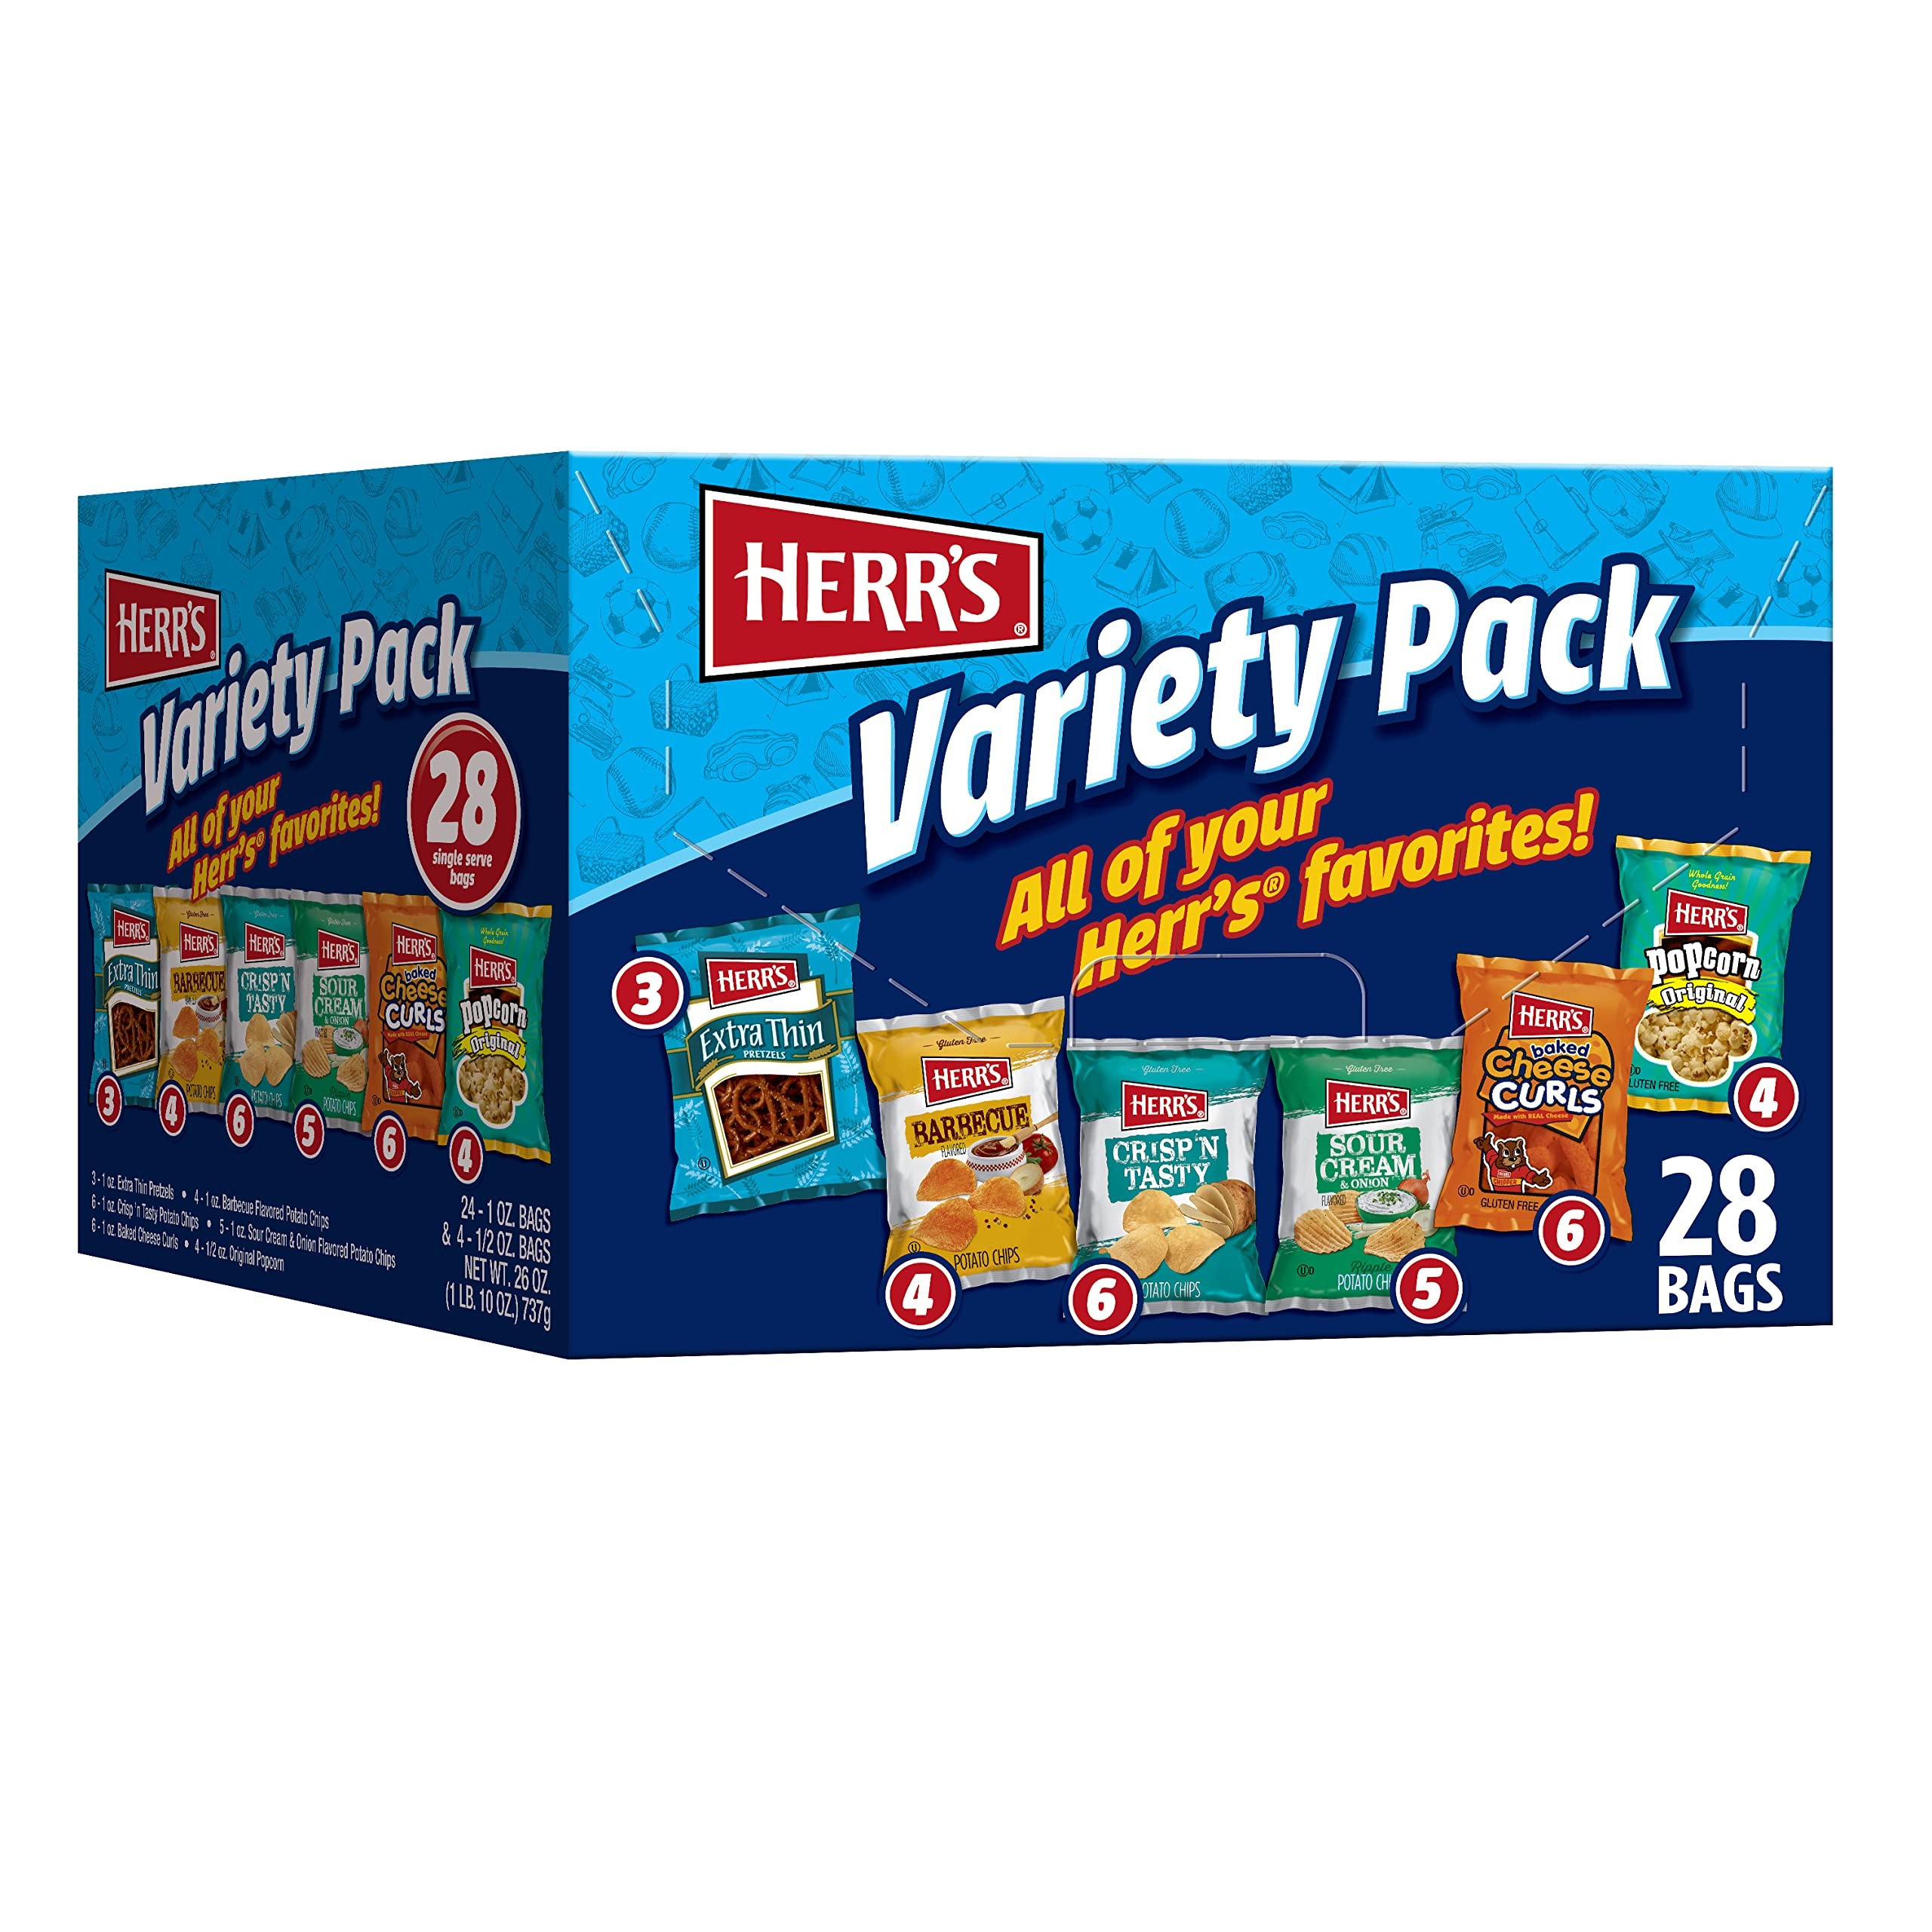
Item Name: Herr’s Snacks Variety Pack, Potato Chips, Pretzels, Popcorn, Cheese Curls, 26oz Box (28 Bags)
Bullet Point 1: Find all of your favorite, delicious Herr’s snack flavors in one convenient variety pack; Take your pick of crispy, crunchy, or light and fluffy to satisfy every snack mood
Bullet Point 2: Tasty and timeless selection of snacks made from premium ingredients and seasoned to perfection
Bullet Point 3: Crisp 'N Tasty Potato Chips and Barbecue Flavored Potato Chips are Kosher Pareve and Gluten Free; Sour Cream and Onion Flavored Potato Chips, Original Popcorn, and Baked Cheese Curls contain milk ingredients, are Kosher Dairy and Gluten Free; Extra Thin Pretzels contain wheat, are Kosher Pareve, and are not Gluten Free
Bullet Point 4: Family favorite snack foods adults and kids love; Taste great on their own or as a sidekick to sandwiches and more; Grab-and-go bags are great for travel, even if it’s just around town
Bullet Point 5: Includes 28 bags; 3, 1-ounce Extra Thin Pretzels; 4, 1-ounce Barbecue Flavored Potato Chips; 6, 1-ounce Crisp 'N Tasty Potato Chips; 5, 1-ounce Sour Cream and Onion Flavored Potato Chips; 6, 1-ounce Baked Cheese Curls; 4, 0.5-ounce Original Popcorn
Bullet Point 6: Shelf life of 45-60 days
Value: 26.0
Unit: Ounce

Price: 14.57